Climate change in Algeria

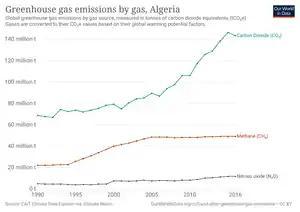
Algeria greenhouse emission of gas from 1990–2016

Algeria's economy relies significantly on its abundant reserves of oil and natural gas. The country possesses the world's tenth-largest proven reserves of natural gas and the sixteenth-largest reserves of proven oil. During the period from 2016 to 2021, the hydrocarbon sector contributed 19% to the gross domestic product (GDP), accounting for 93% of product exports, and represented 38% of budget revenues. Over half of emissions are thought to be from fossil fuel operations and power generation.